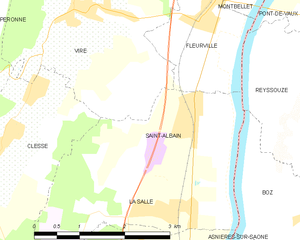
Carte des communes françaises